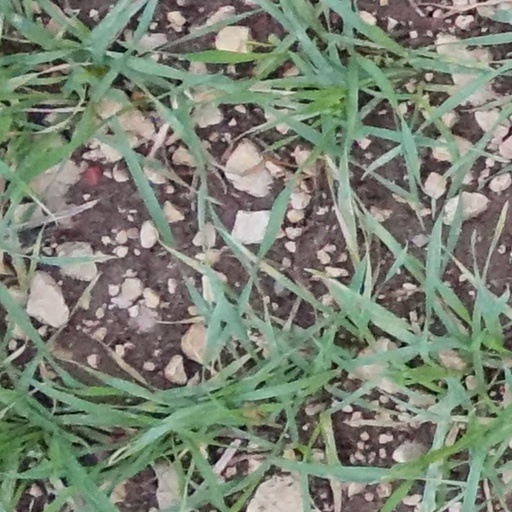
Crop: wheat